Puerto Villamil

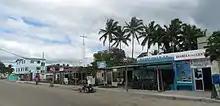
Main Street

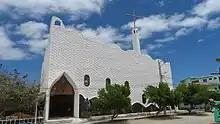
Church "Cristo Salvador"

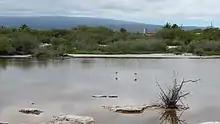
Poza de los Flamingos

Puerto Villamil is a town located on Isabela Island, one of the islands among the Galápagos Islands. It is the largest settlement on the island and has a population of around 2,200.